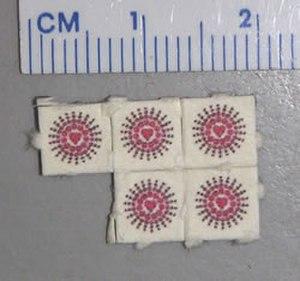
Un hallucinogène est une substance chimique psychotrope qui induit des hallucinations, soit, aux doses usuelles, des altérations des perceptions, de la cohérence de la pensée et de la régularité de l'humeur, mais sans causer de confusion mentale persistante ou de troubles de la mémoire. Cet état, appelé état modifié de conscience par certains usagers, peut être atteint par une démarche spirituelle, la méditation ou à travers l'art.
La DOB ou 2,5-diméthoxy-4-bromoamphétamine est une substance psychotrope hallucinogène et stimulante. On lui prête parfois un caractère enthéogène.